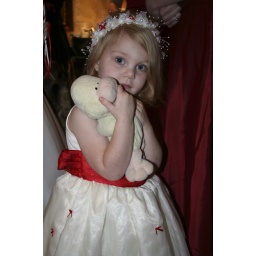
Stephanie and Baby Duck have flower girl duties under control (flower girl duties: be cute and steal everyone's hearts)